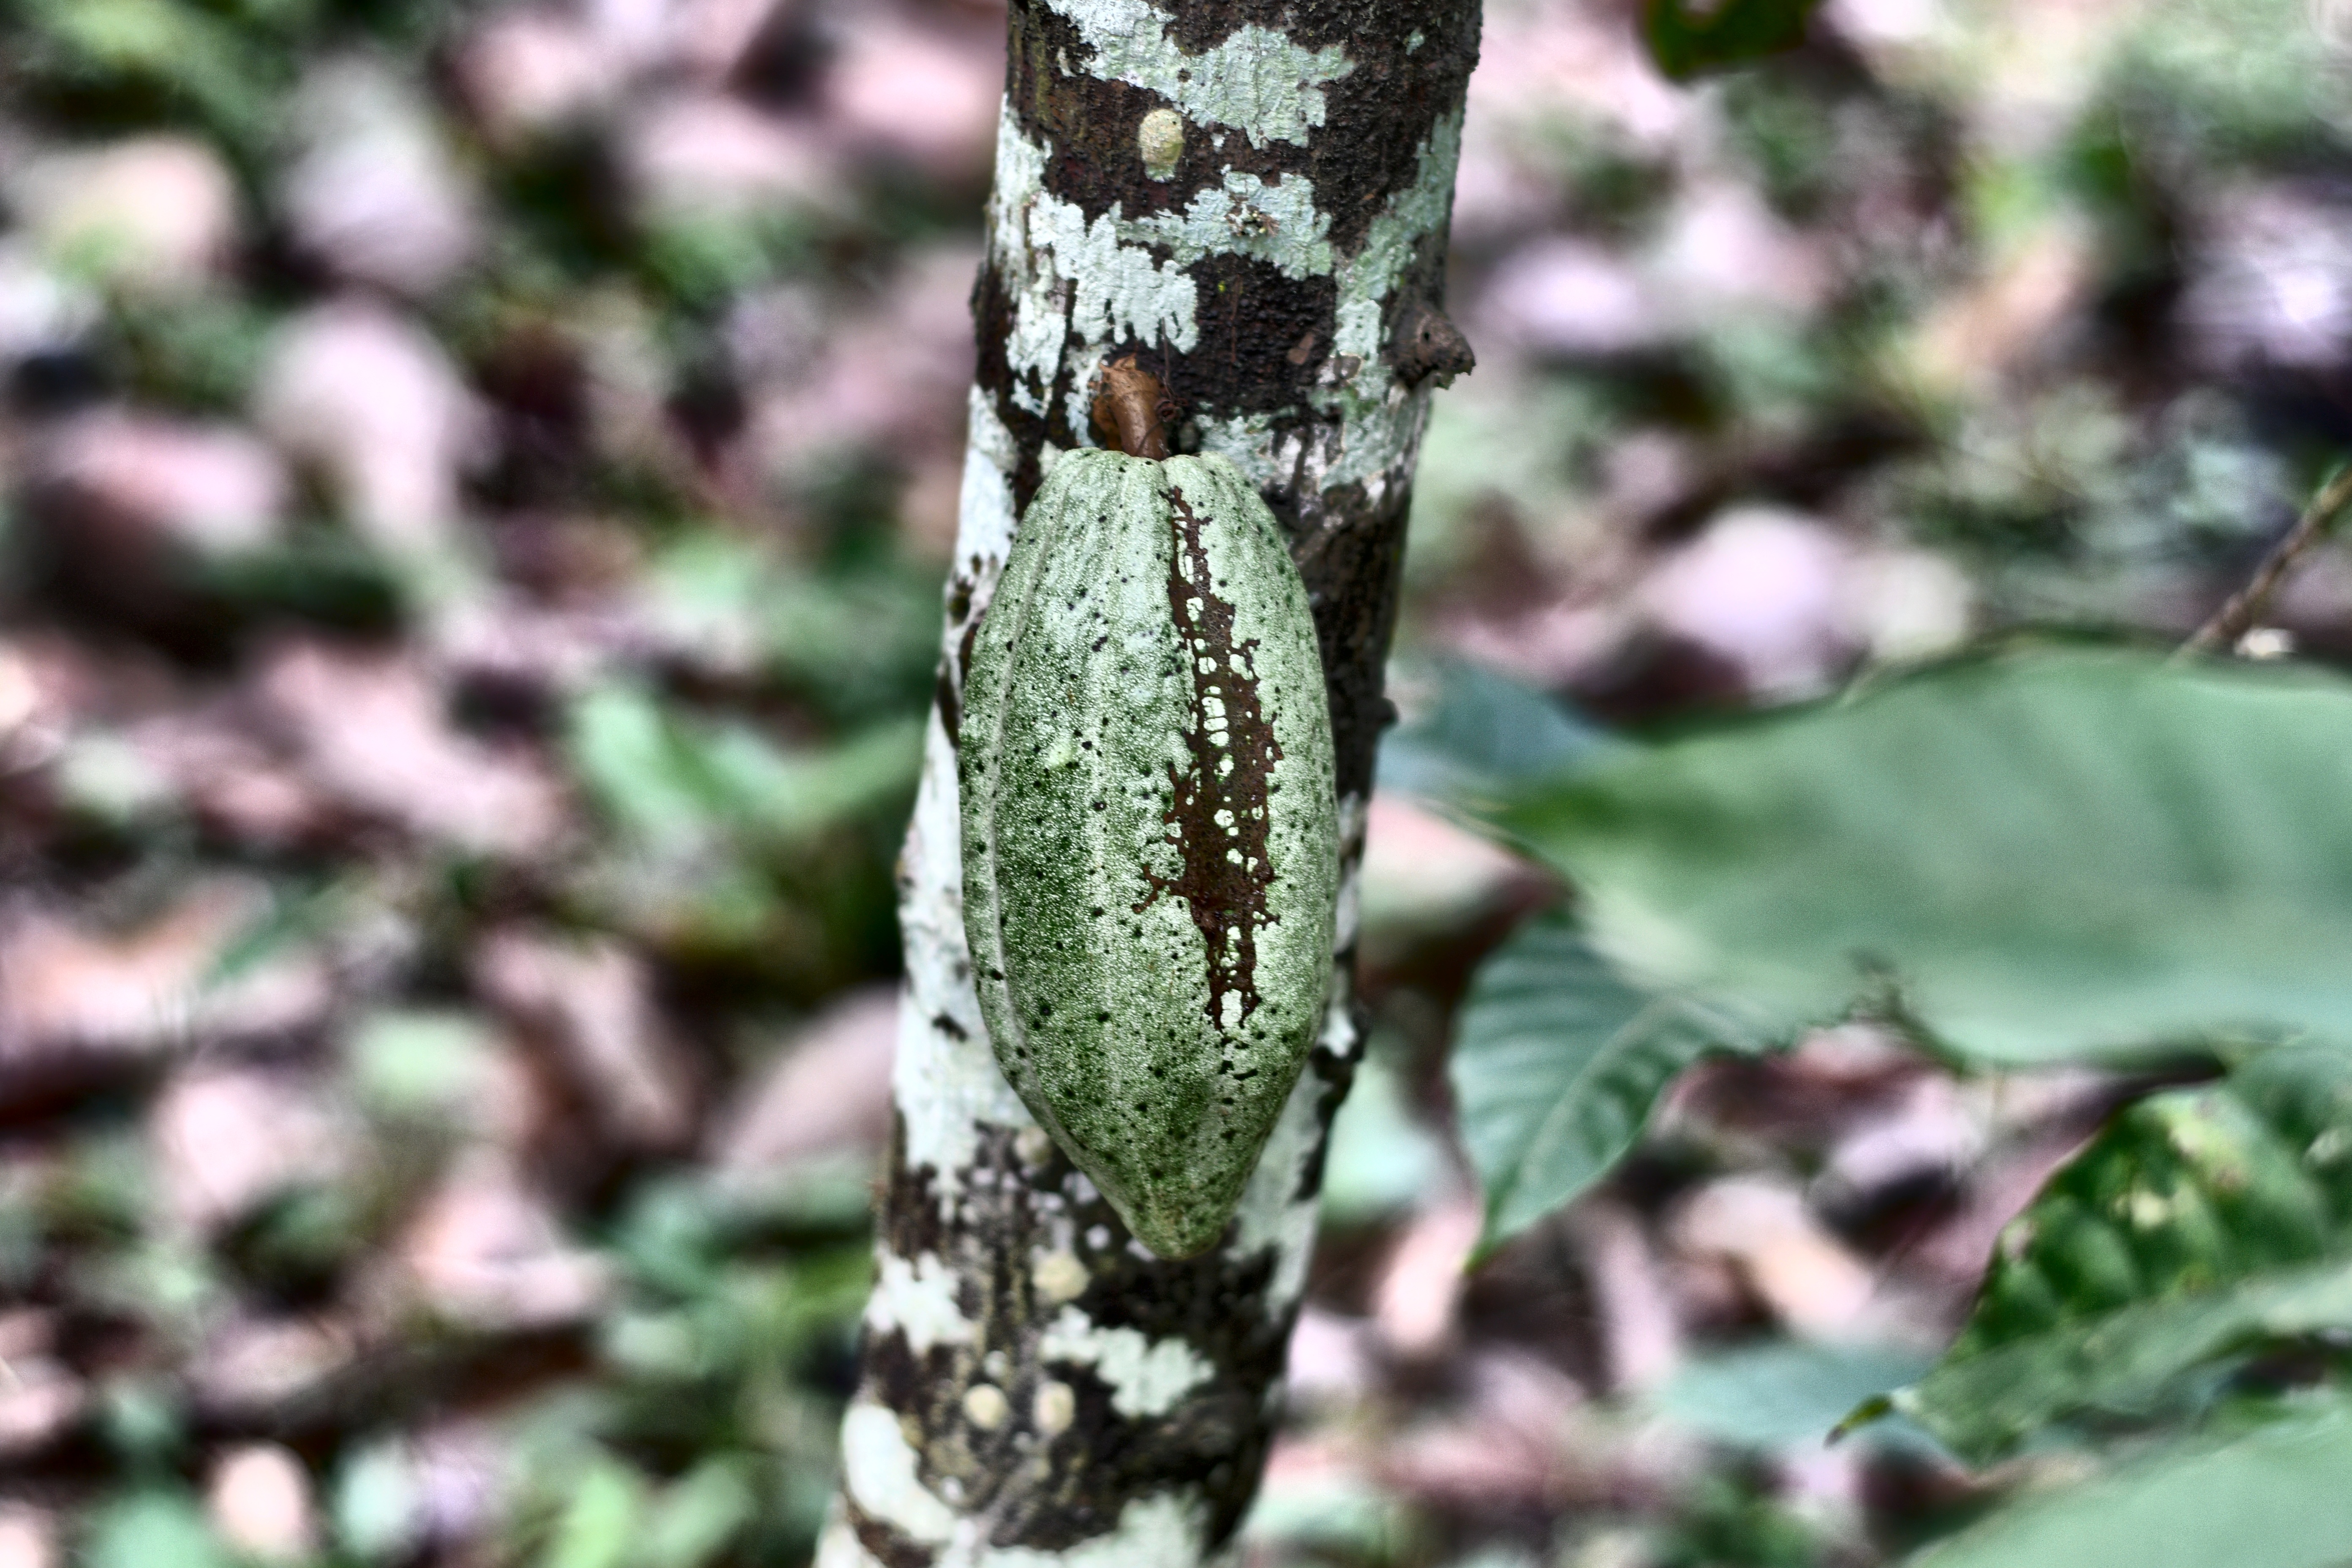
Maturity: unmature
Variety: Angoleta